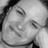
Emotion: happy